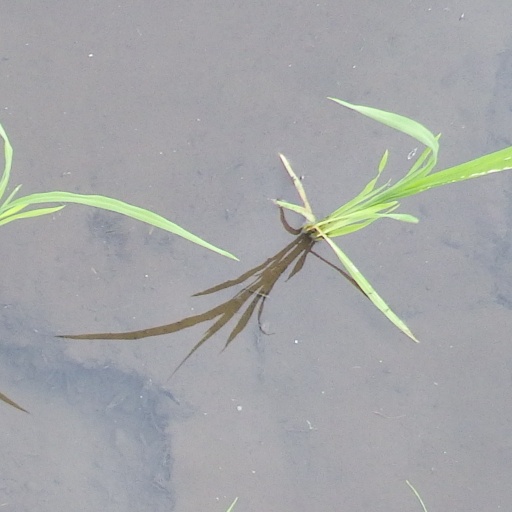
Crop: rice